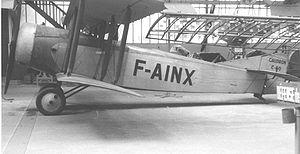
Le Caudron C.60 était un avion de tourisme monomoteur, fabriqué par le constructeur aéronautique français Caudron durant l'entre-deux-guerres.